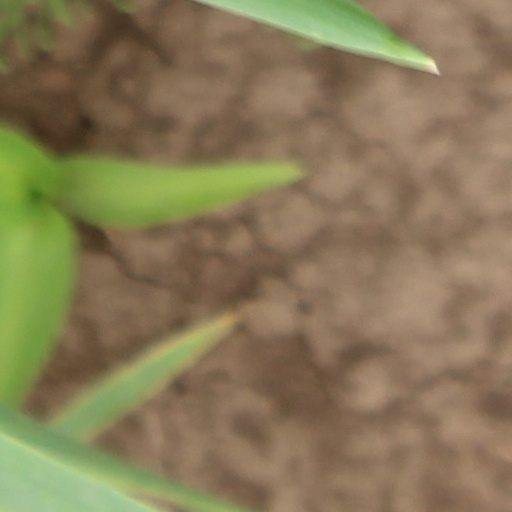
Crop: wheat